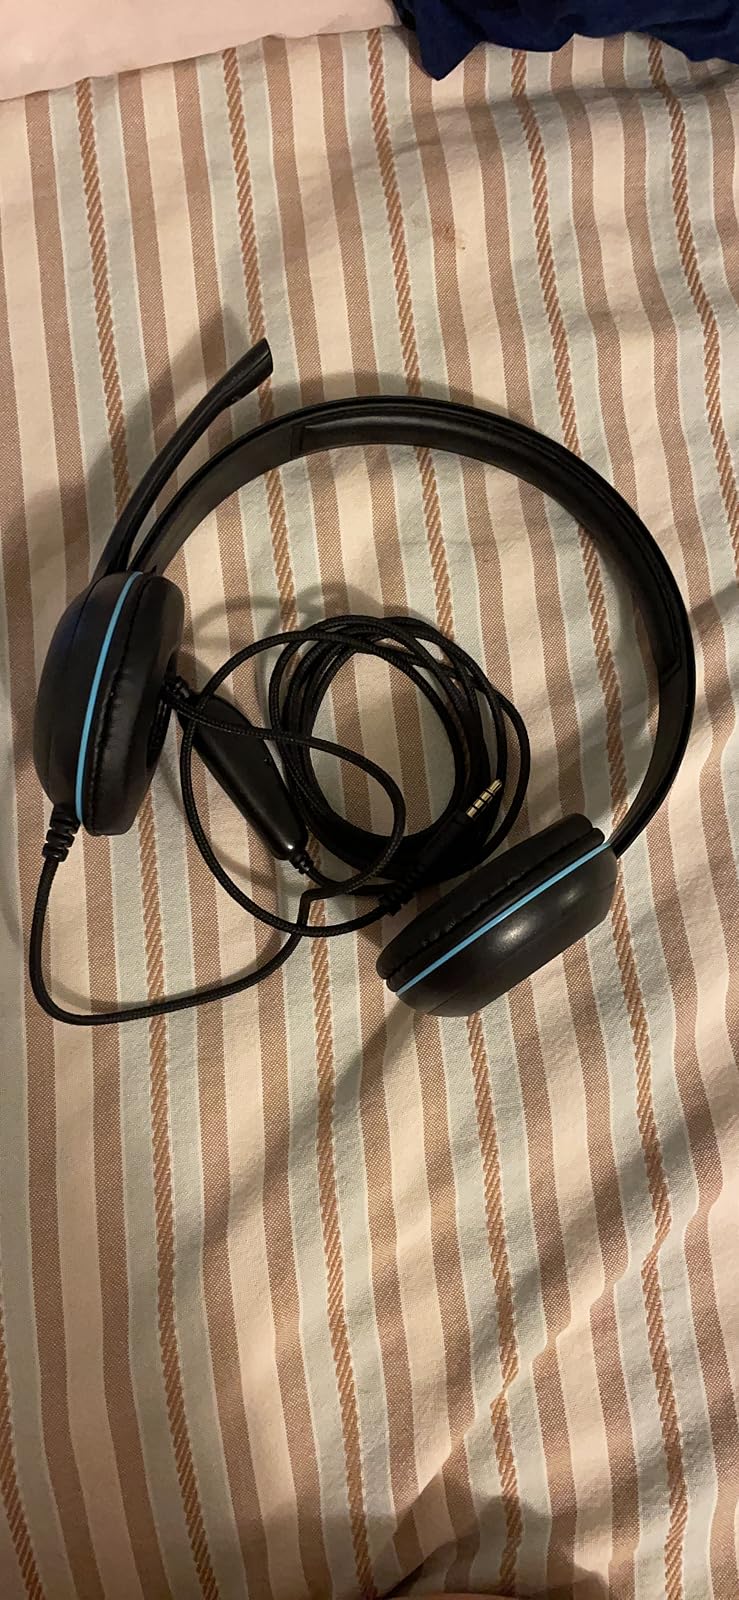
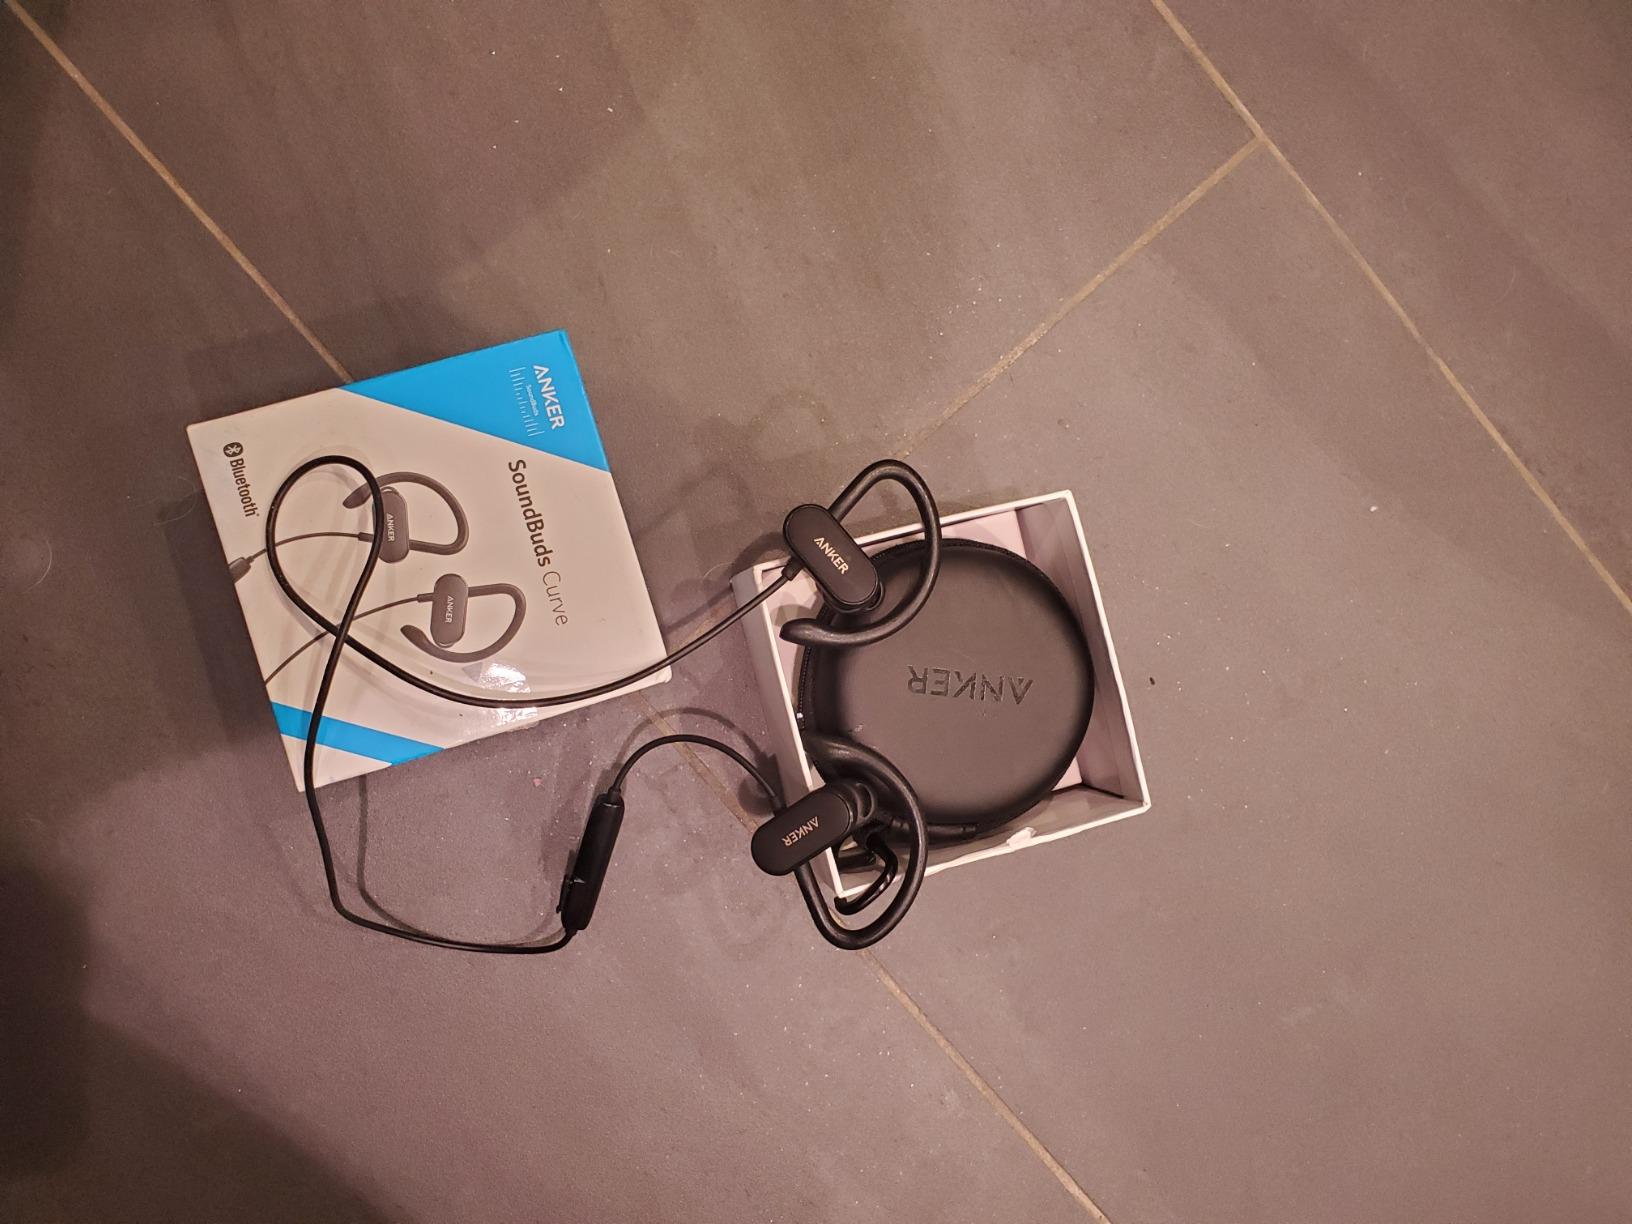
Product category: headphones
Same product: no